H (Ayumi Hamasaki EP)

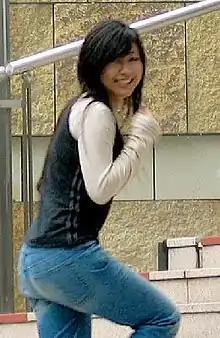
Hikaru Utada (pictured), who claimed the annual number one with "Can You Keep a Secret?" the previous year, came second behind Hamasaki's "H".

"H" debuted at number one on the Oricon Singles Chart and peaked at number one for three nonconsecutive weeks, including its debut week, its second week and its fourth week on the chart, with the third week being occupied by Misia's single "Nemurenu Yoru wa Kimi no Sei." The single stayed in the top ten for seven weeks, slipping to number thirteen in its eighth week. The single lasted thirteen weeks inside the top forty and ultimately finished its charting run at number sixty-three in its nineteenth week. With a total of nineteen weeks in the singles chart, it has become Hamasaki's second-longest charting single since "Seasons," which charted for over twenty weeks. "H" also debuted at number one on Tokyo Broadcasting System's (TBS) "Count Down TV" chart during the chart week of August 3, 2002, her thirteenth single to do so.